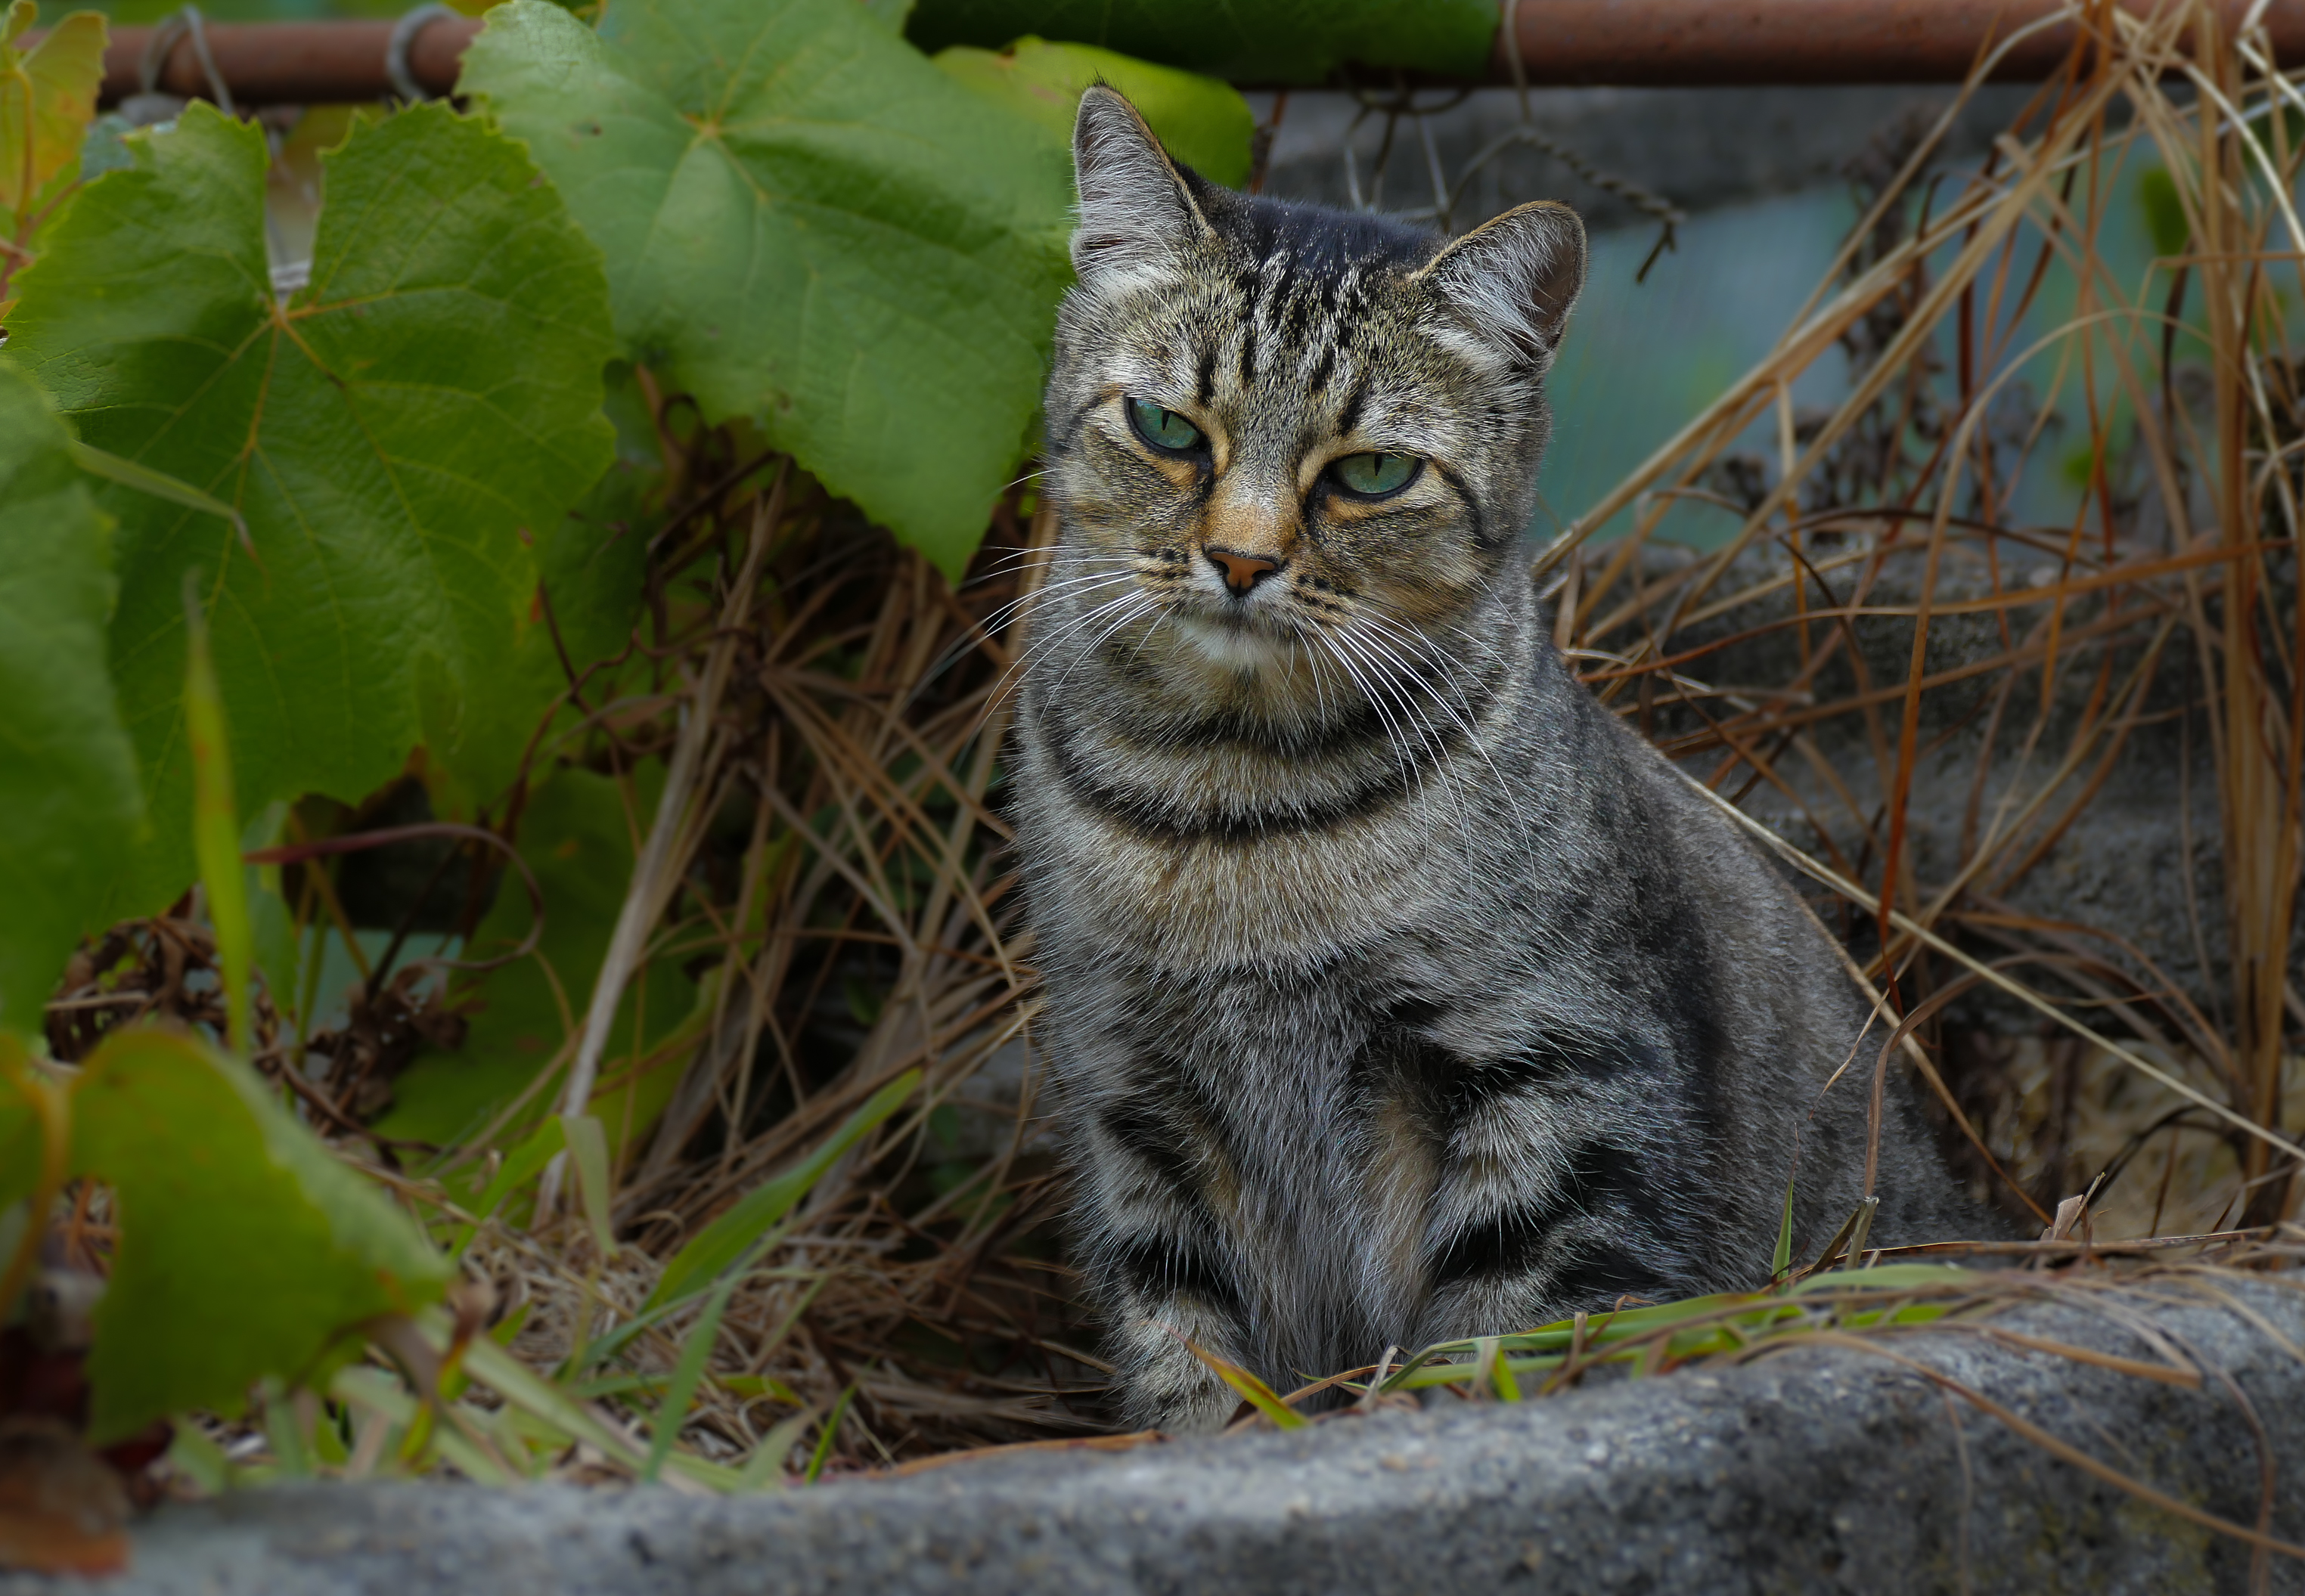
nature, wildlife, cat, mammal, fauna, cats, whiskers, animals, vertebrate, gatos, lumixfz1000, fz1000, ggl1, xovesphoto, animales, panasoniclumixfz1000, tabby cat, wild cat, small to medium sized cats, cat like mammal